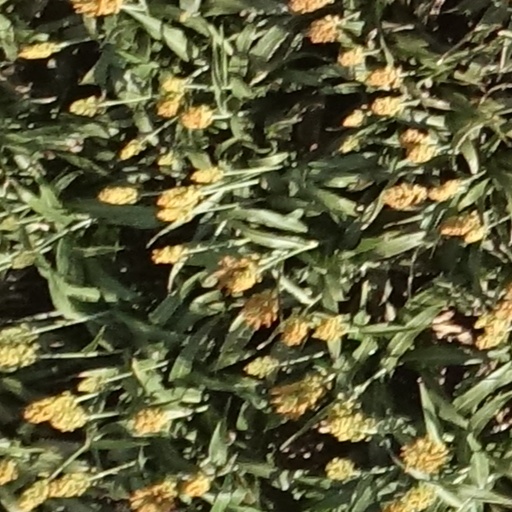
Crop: sorghum